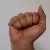
The image shows a hand gesture representing the letter 'A' in Indian Sign Language.